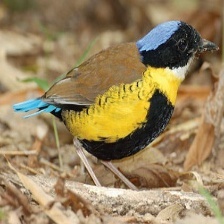
Species: GURNEYS PITTA
Scientific name: HYDRORNIS GURNEYI